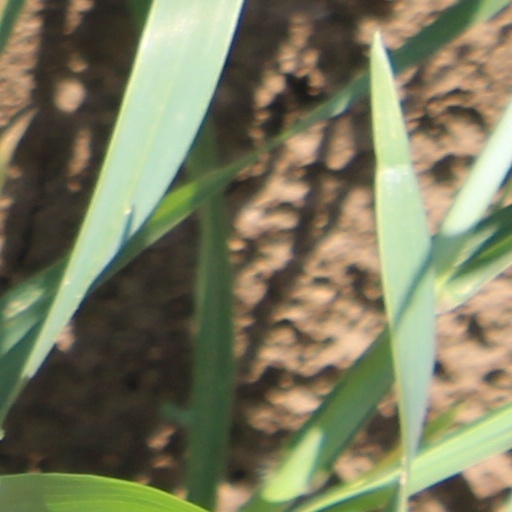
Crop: wheat